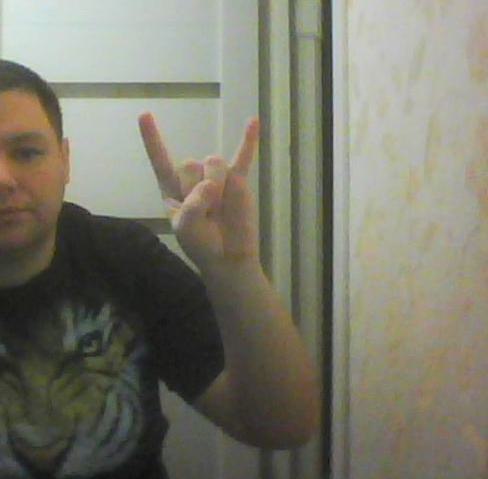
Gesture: rock